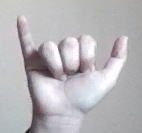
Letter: ya